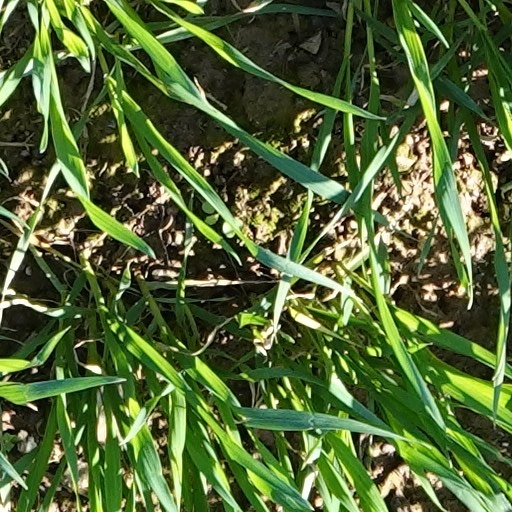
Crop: wheat